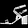
Label: Sandal